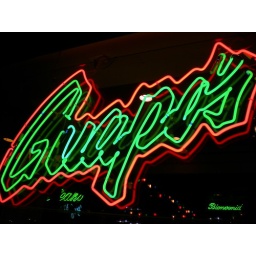
Neon sign in the window of Guapo's, a Mexican restaurant in the Shirlington section of Arlington, Virginia.